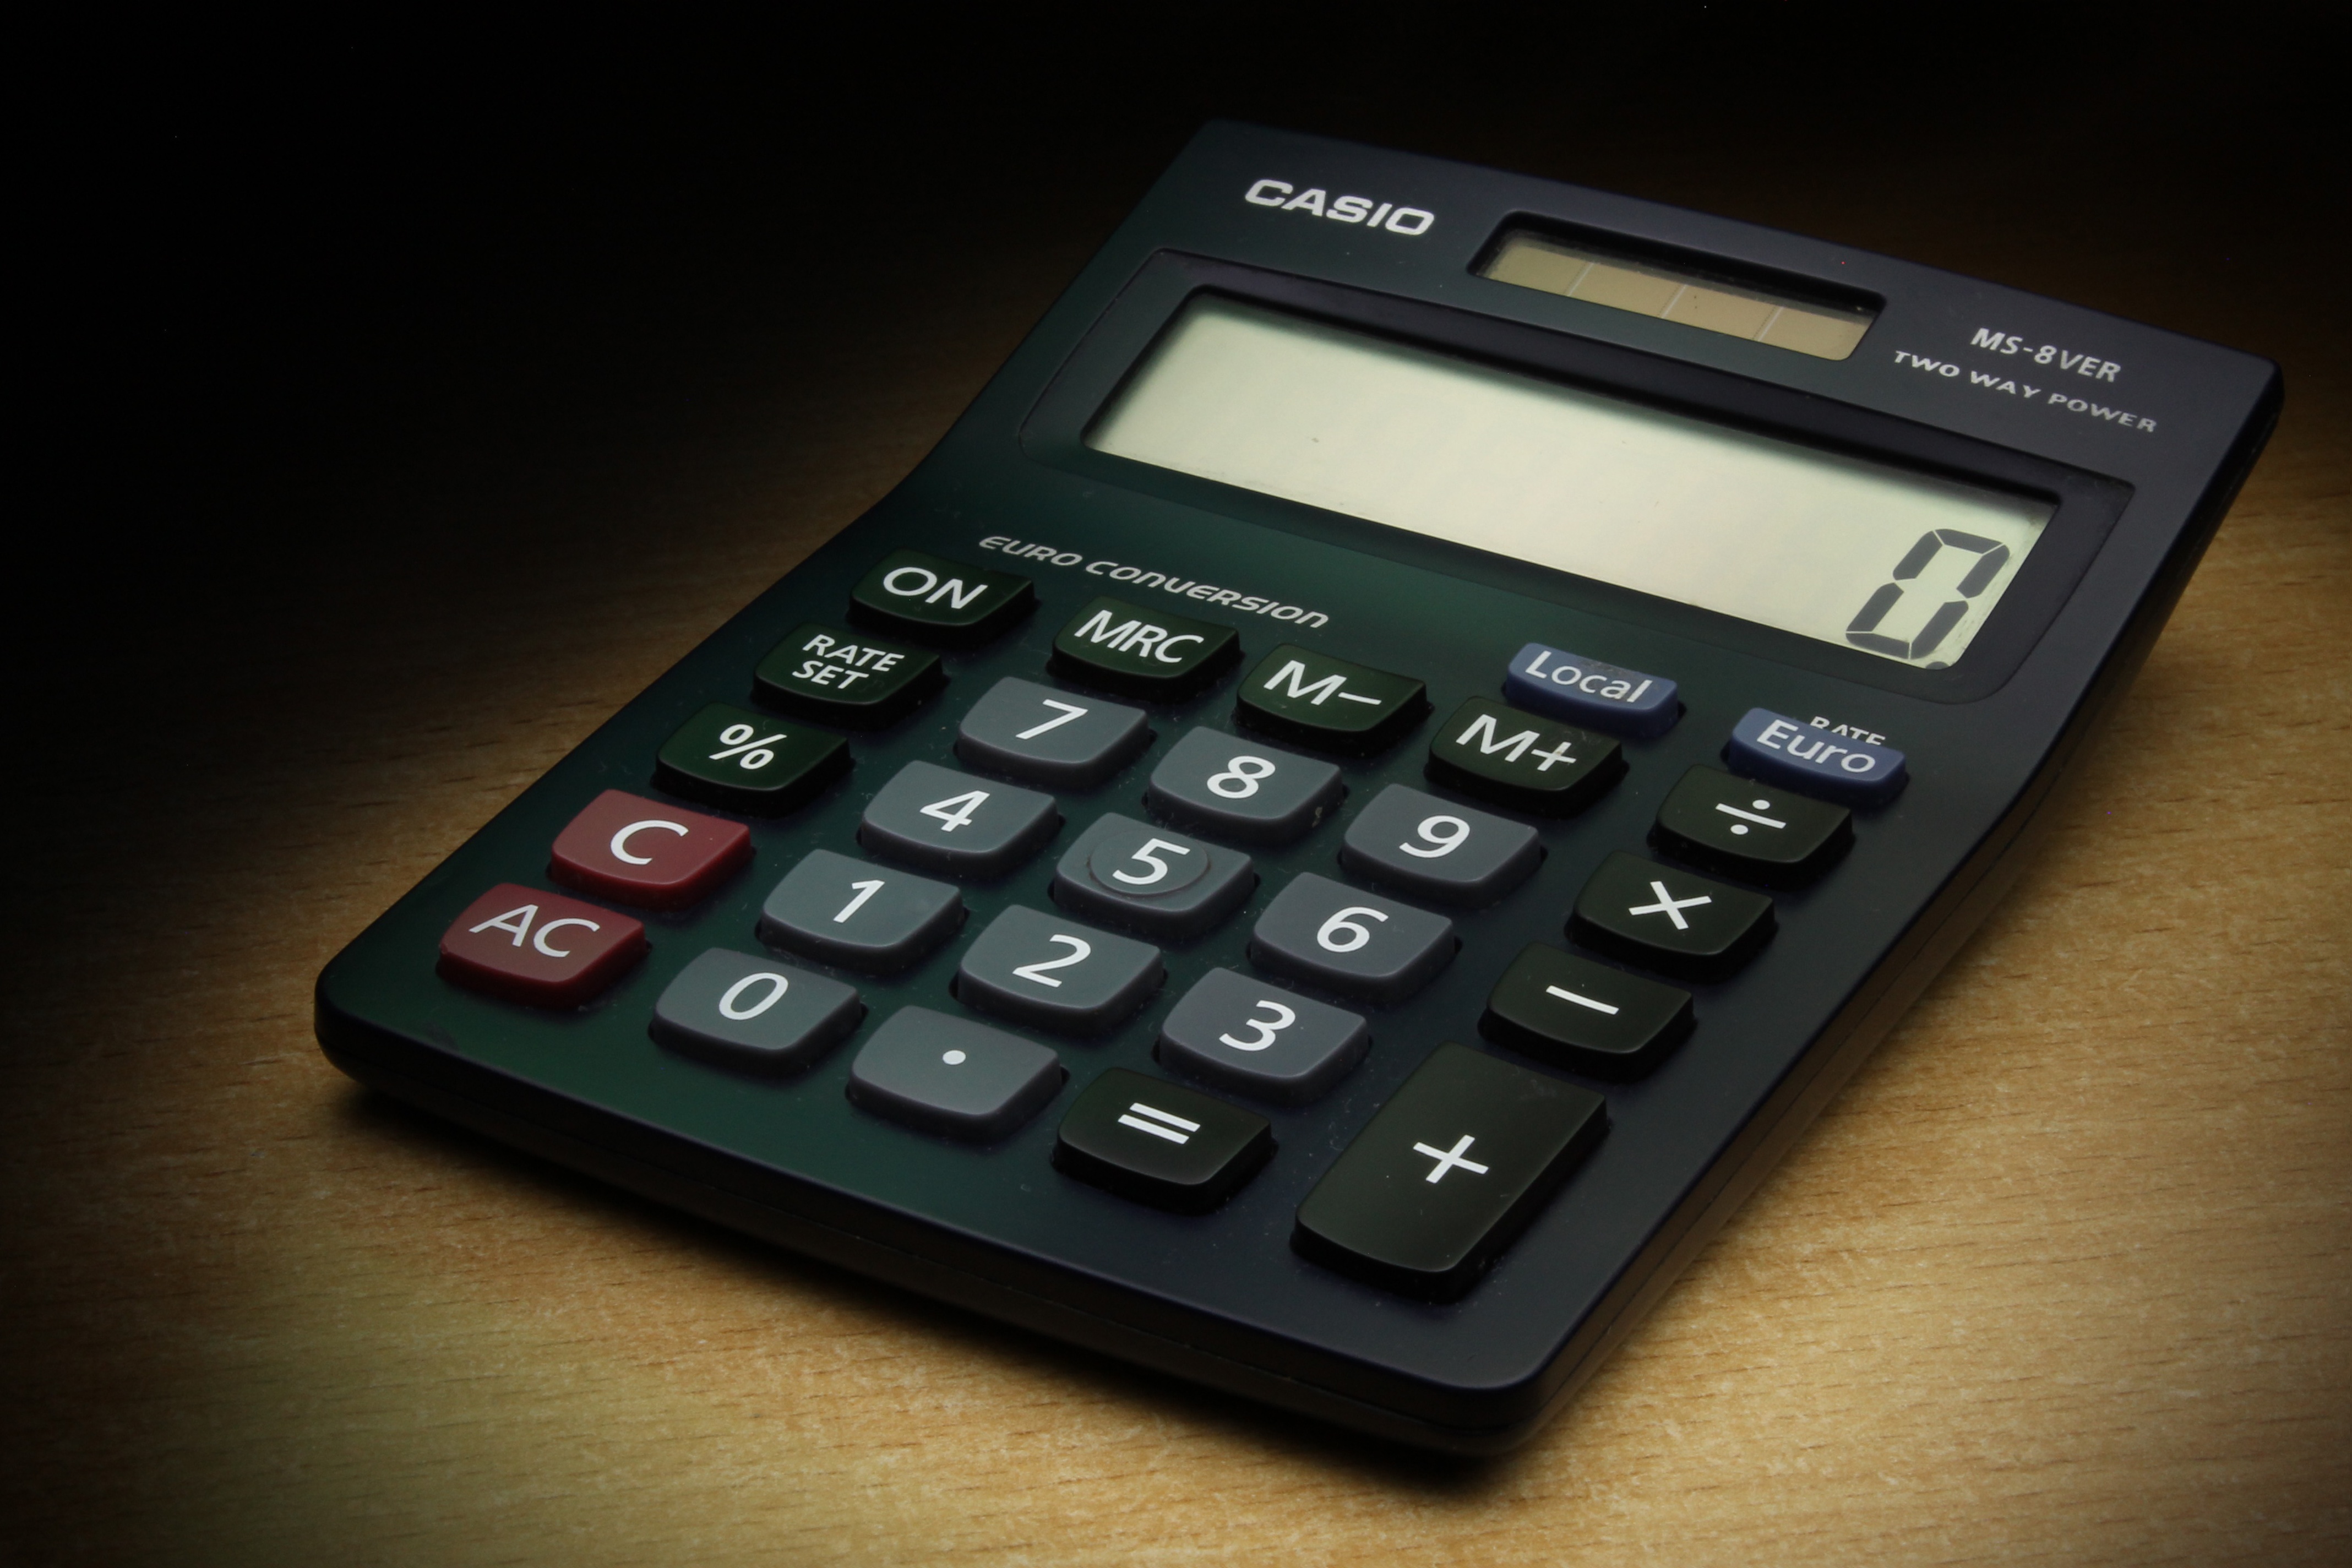
money, cash, zero, calculator, office supplies, casio, office equipment, feature phone, the calculation of